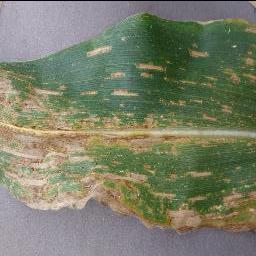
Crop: corn
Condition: (maize)_cercospora_spot_gray_spot